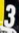
Number: 3